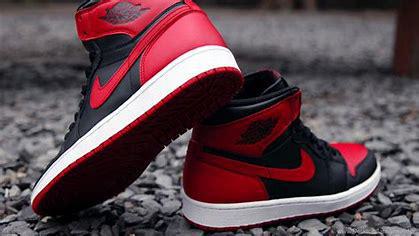
Brand: Jordan
Model: 1